Hyogo Performing Arts Center

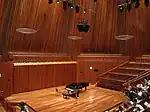
HPAC Recital Hall

Designed for intimate chamber music performances, recitals and jazz concerts, seats 417 people in an arena-style setting. The flat, octagonal stage is the lowest area in the hall, with the seating rising stadium-style around it. Acoustic sound panels can be raised and lowered from the ceiling to control reverberation time.